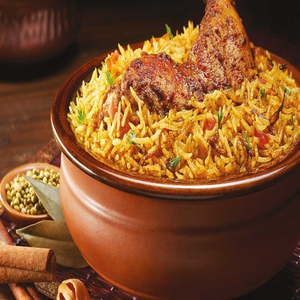
Dish: biryani